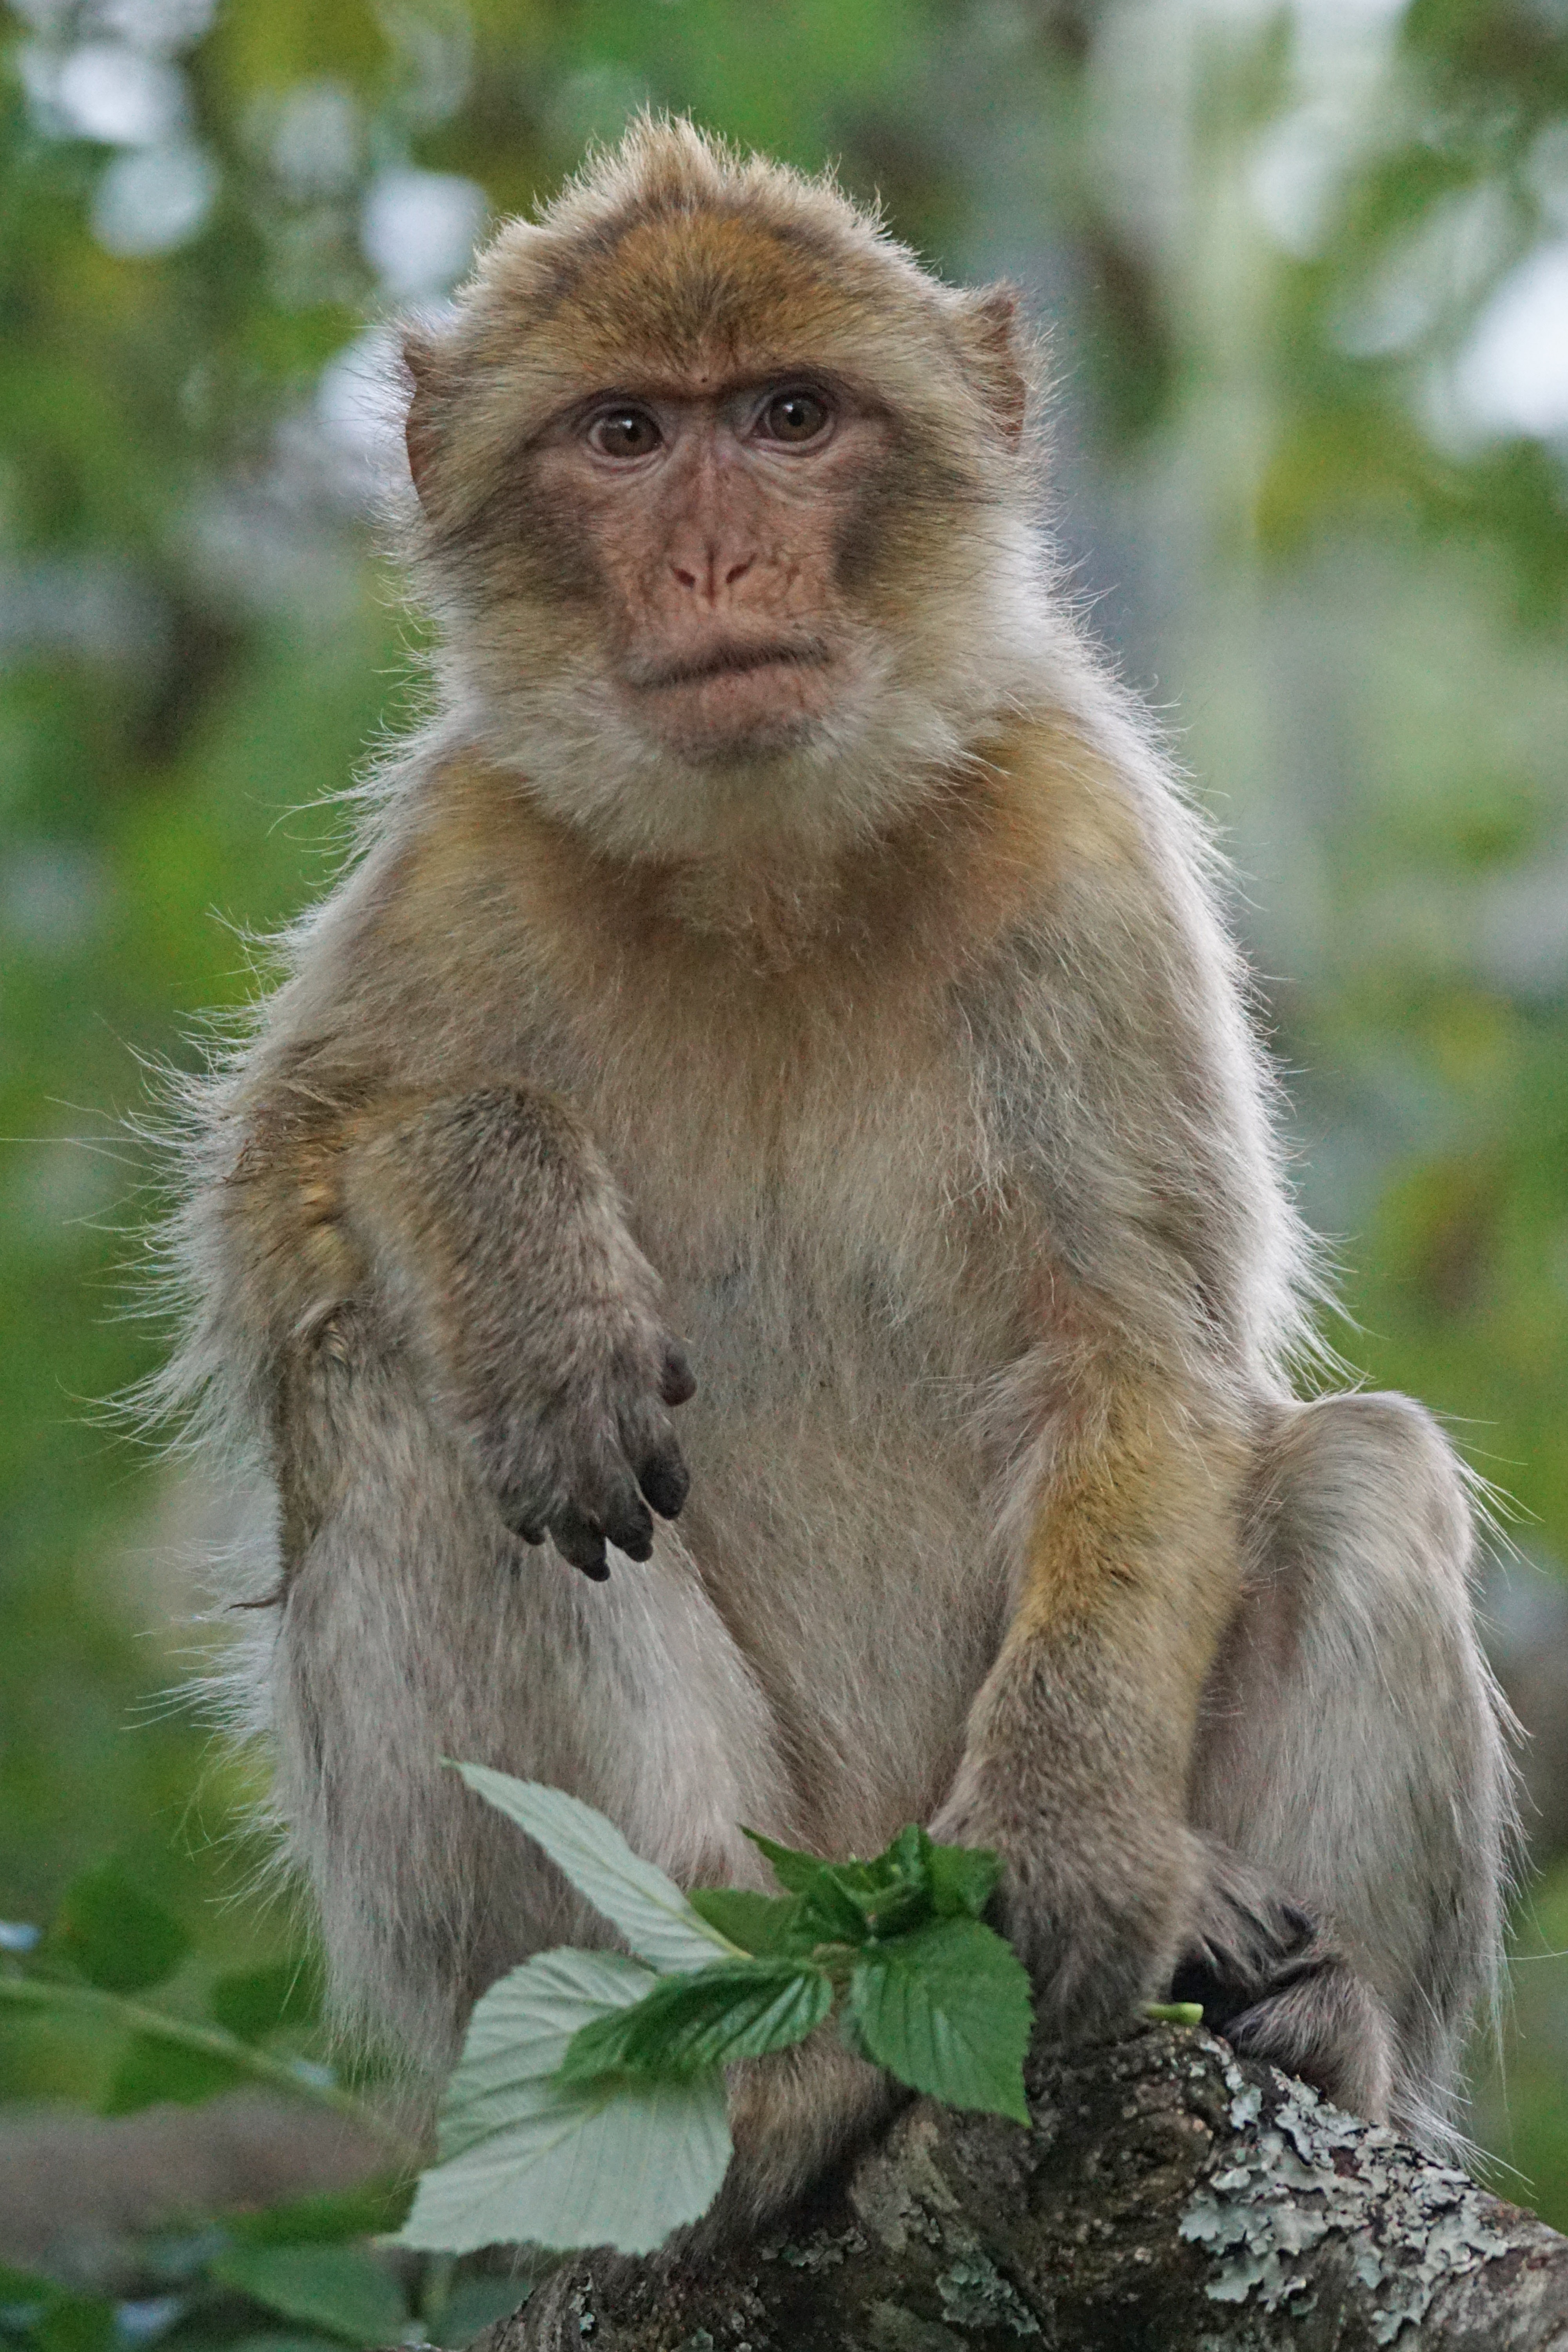
wildlife, mammal, fauna, primate, gibraltar, mountains, vertebrate, morocco, primates, wildlife photography, algeria, macaque, old world monkey, barbary ape, omnivore, pavia like, black forest park, l ffingen, macaca sylvanus, japanese macaque, new world monkey, tufted capuchin